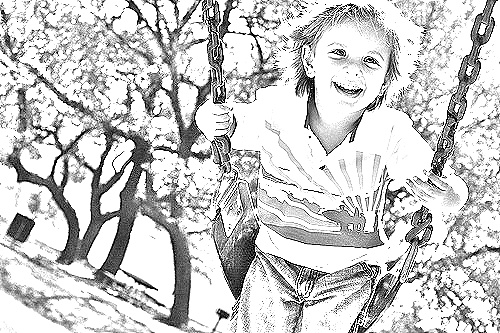
Portrait style: Sketch Portrait